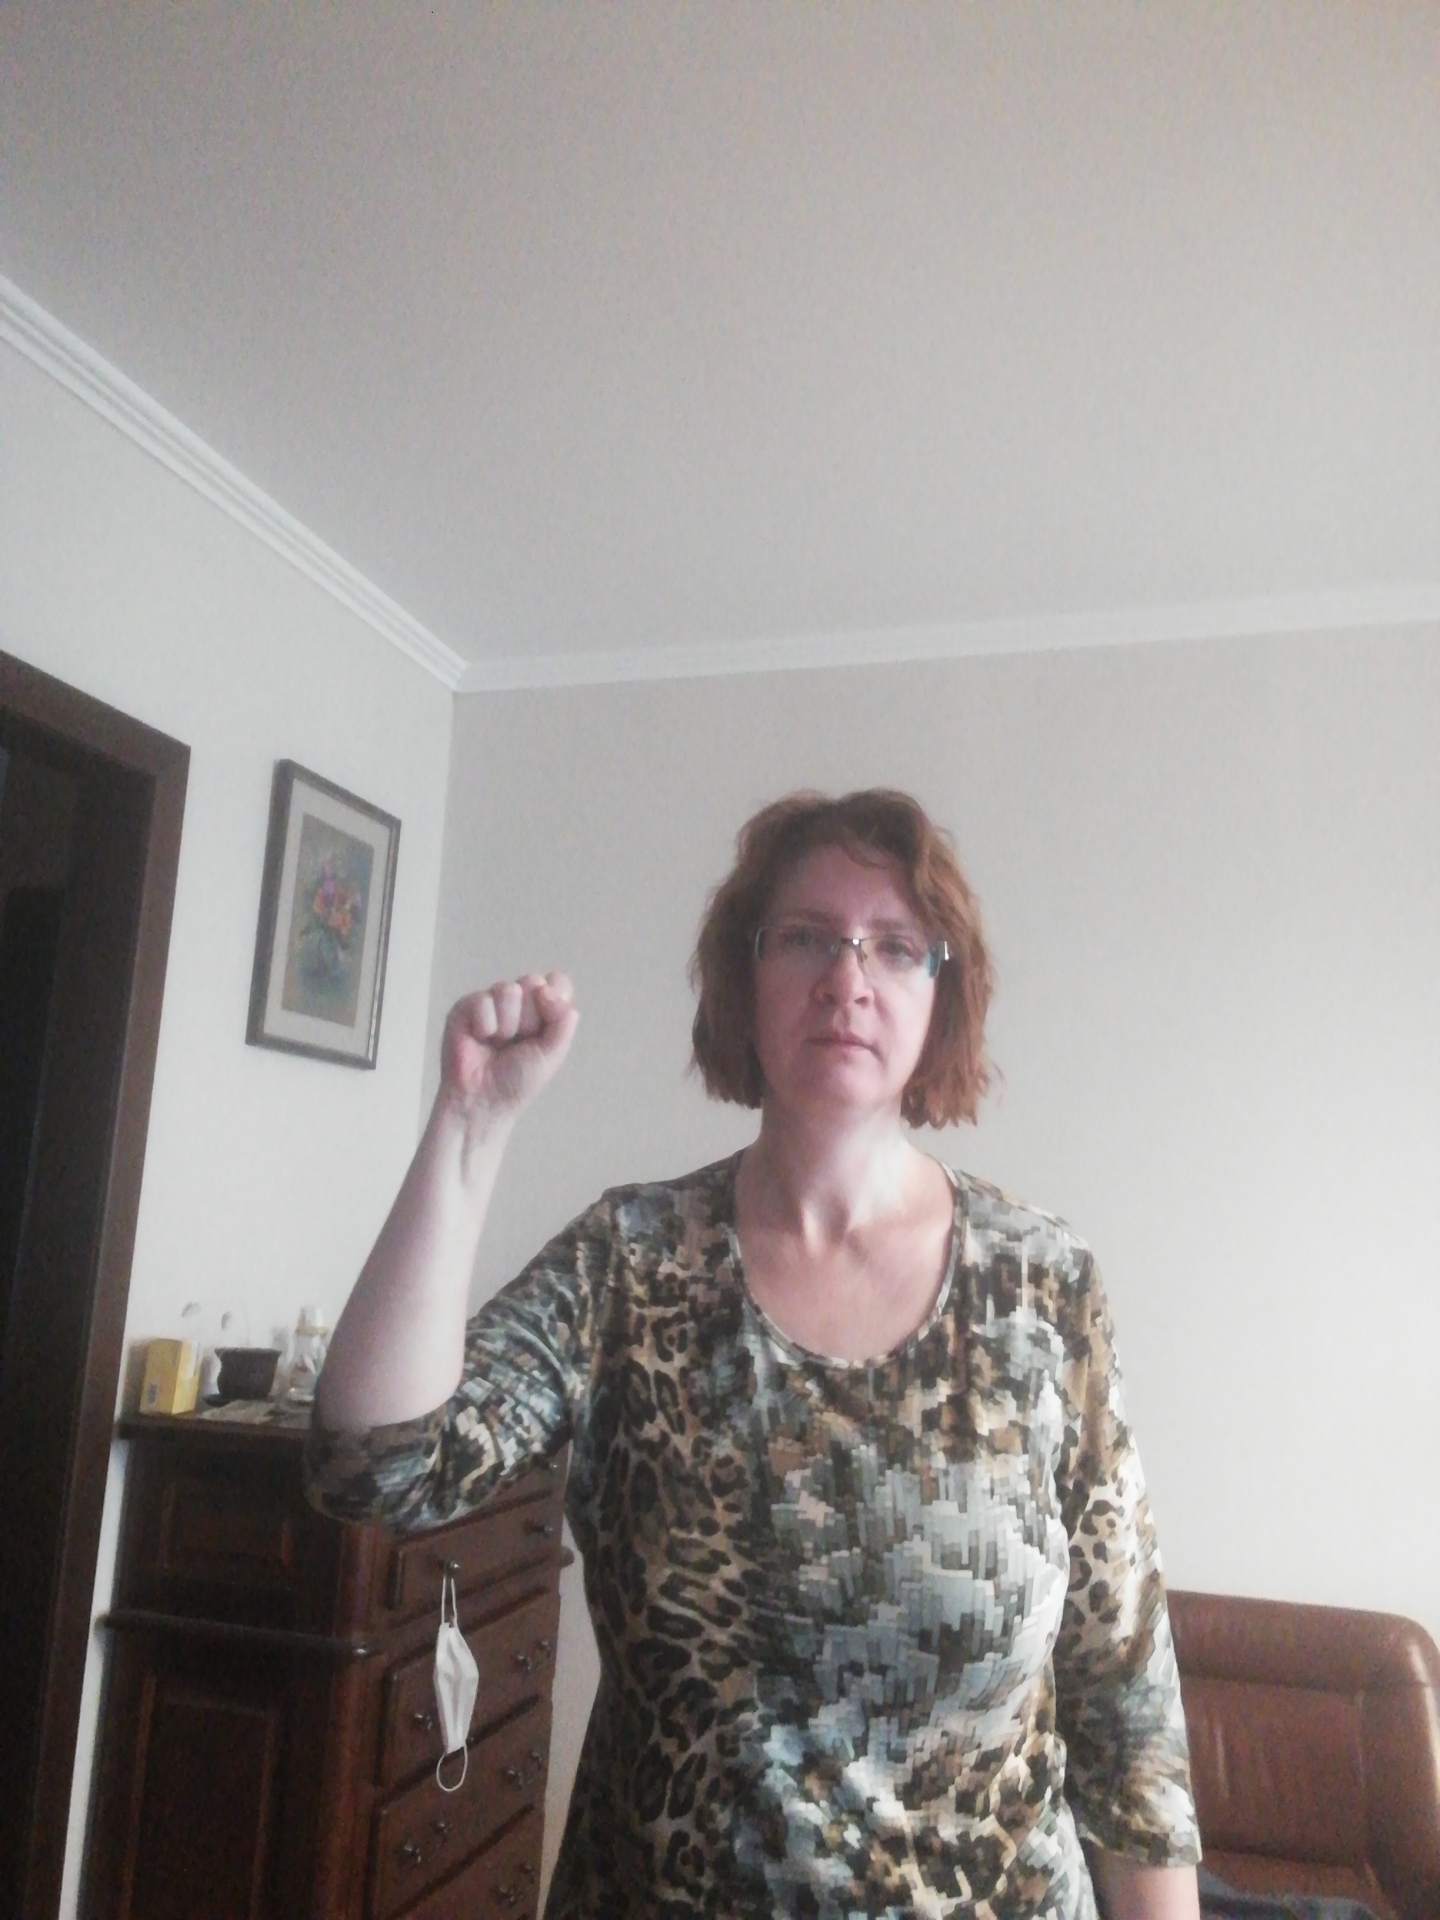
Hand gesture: fist